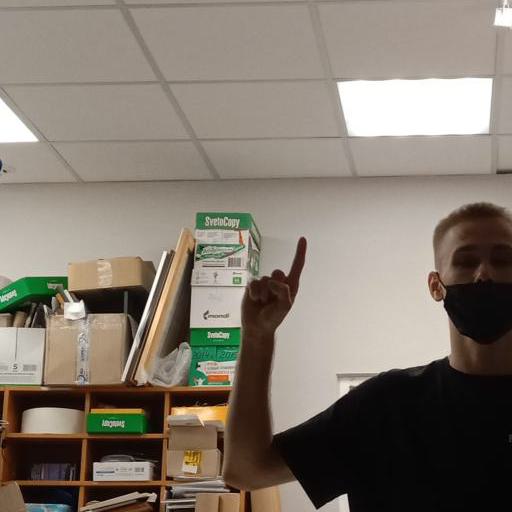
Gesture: one